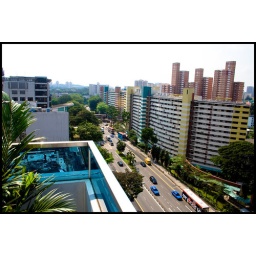
From the roof of a potential office in Bukit Merah. Singapore, September 2008.